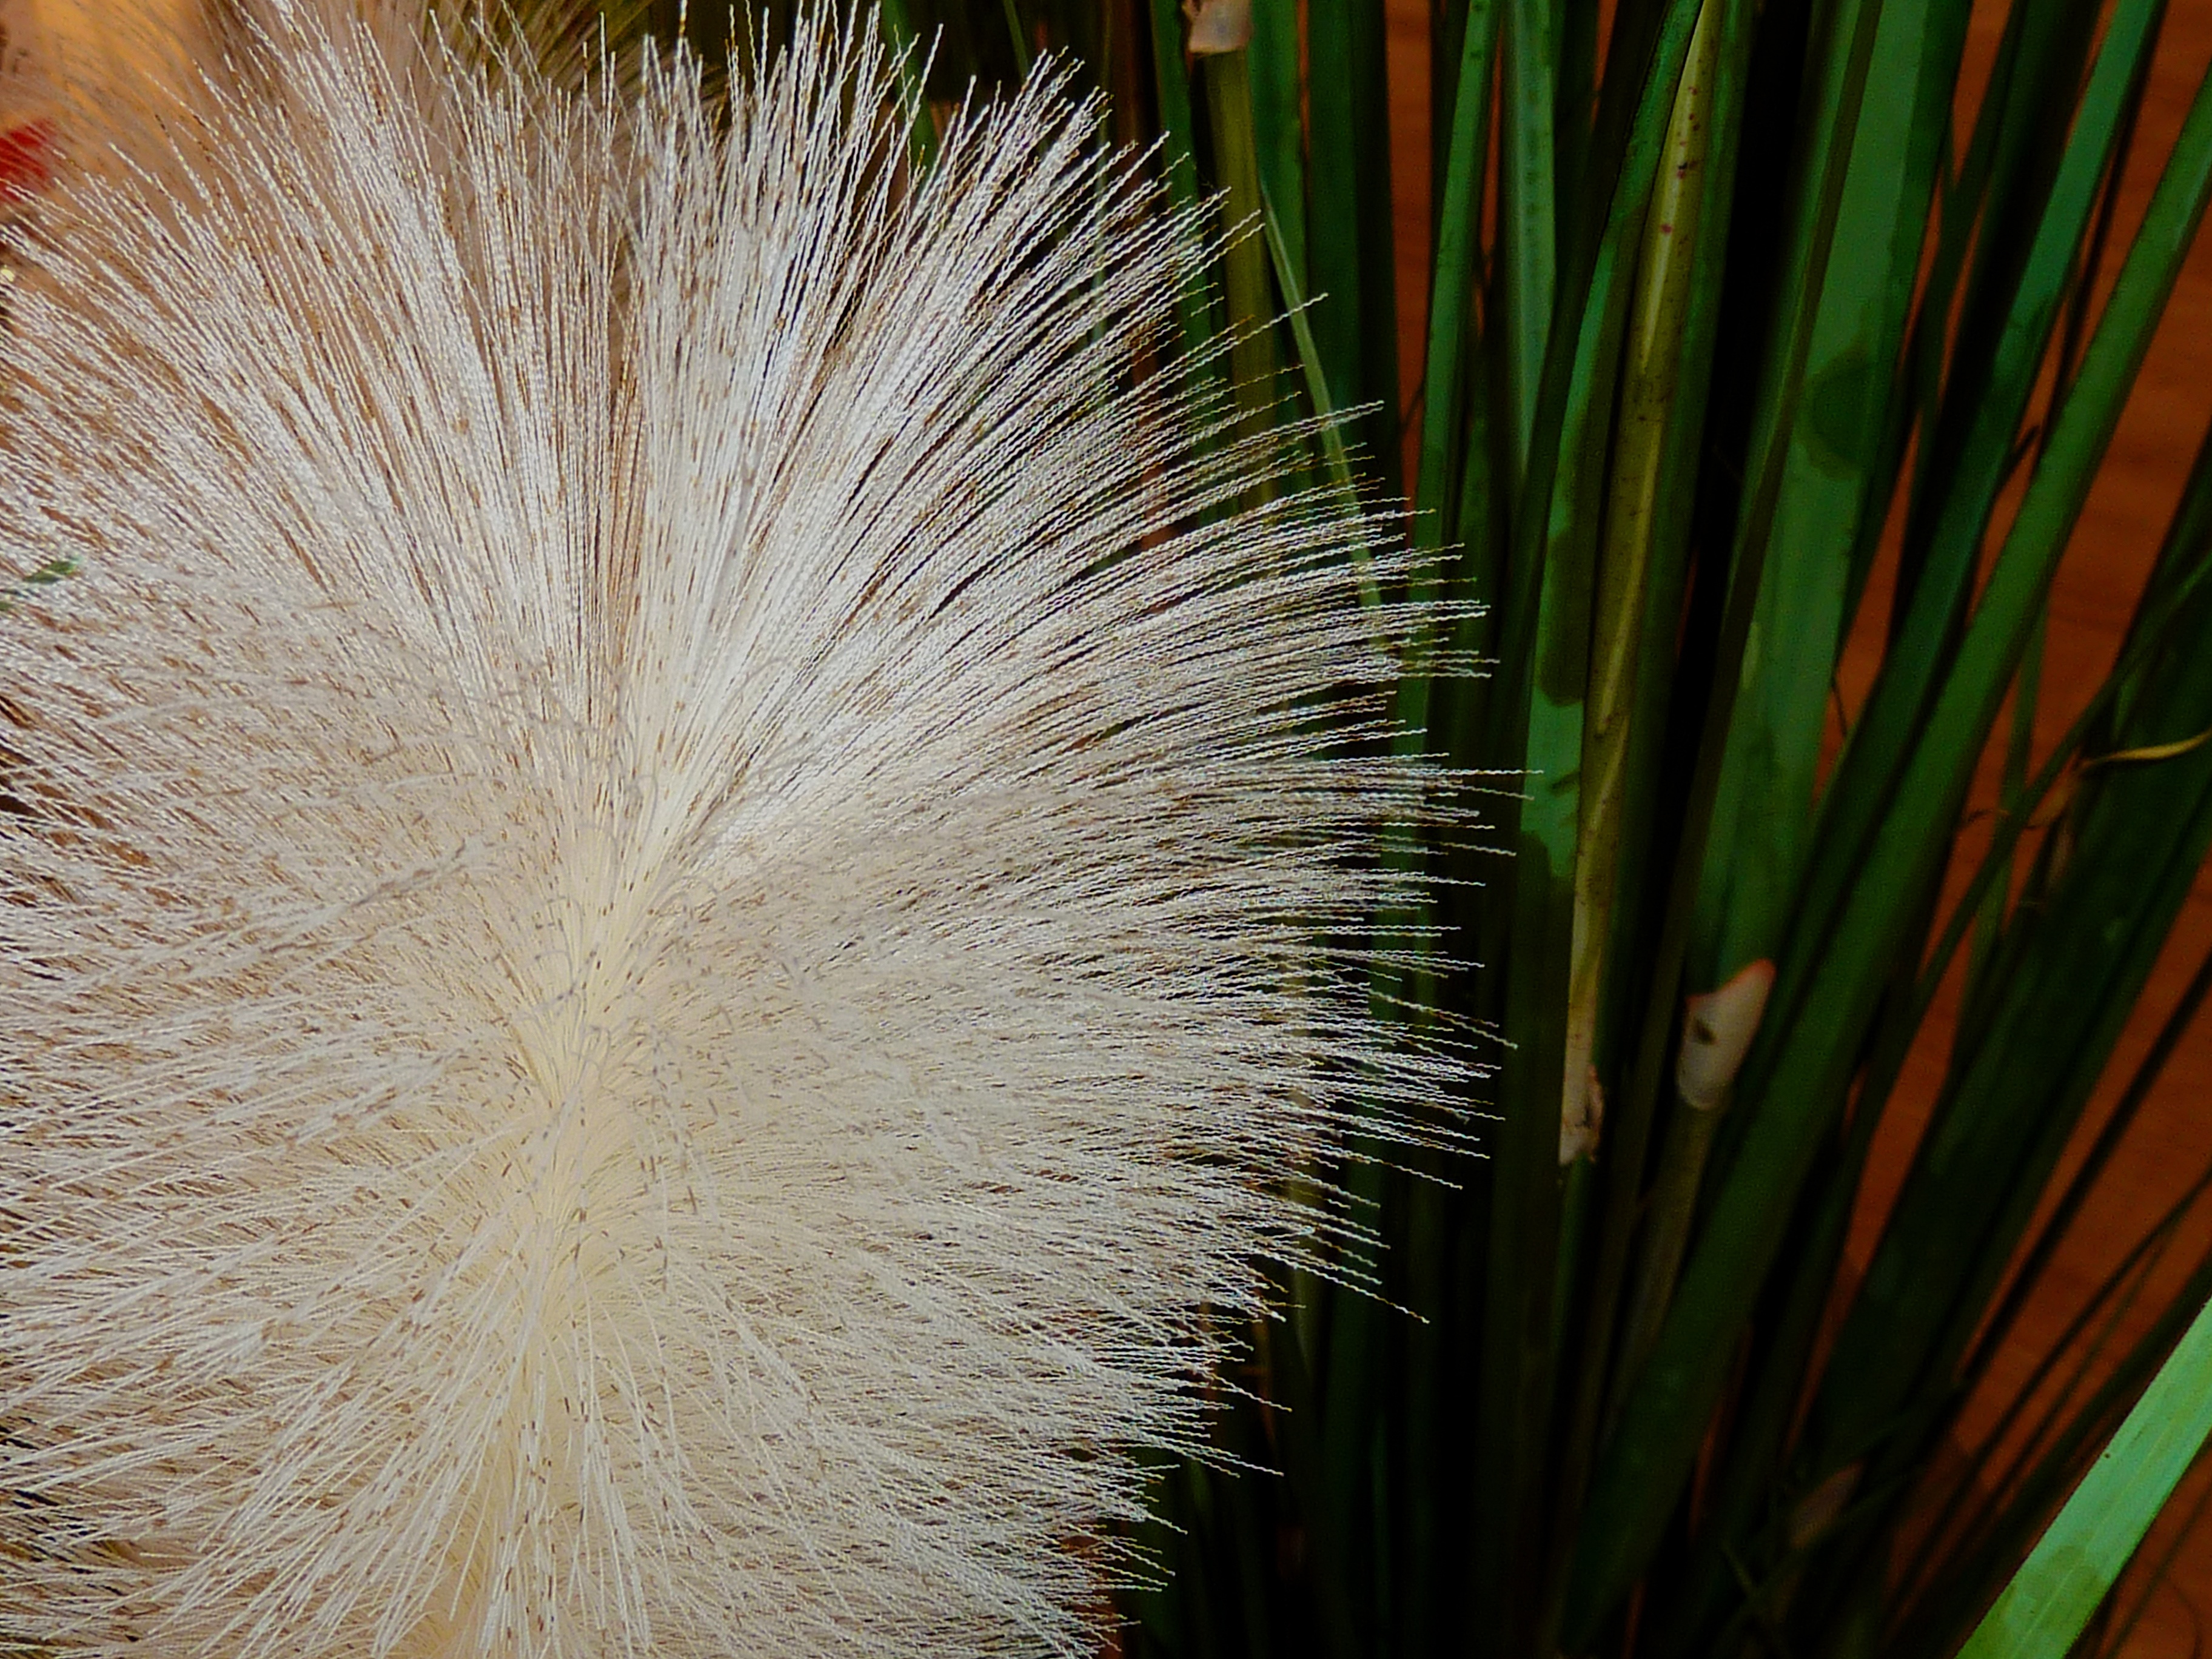
nature, grass, branch, blossom, plant, white, sunlight, flower, bloom, green, botany, close, flora, close up, macro photography, inflorescence, flowering plant, grass family, plant stem, land plant, arecales